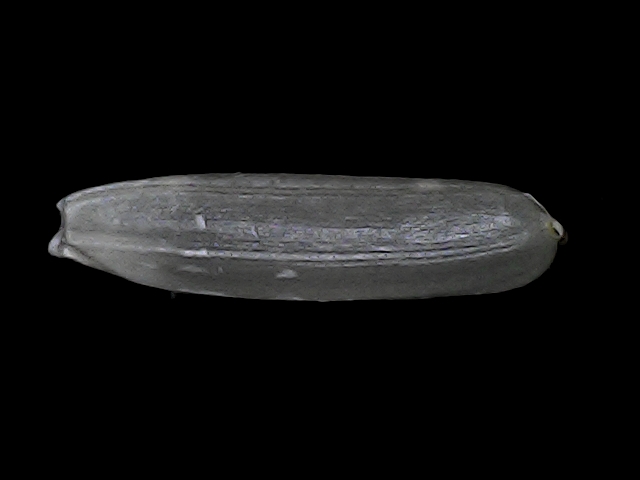
Rice variety: BRRI102